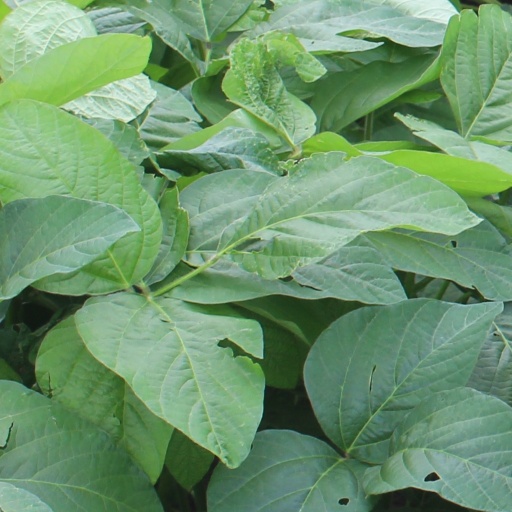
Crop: soybean